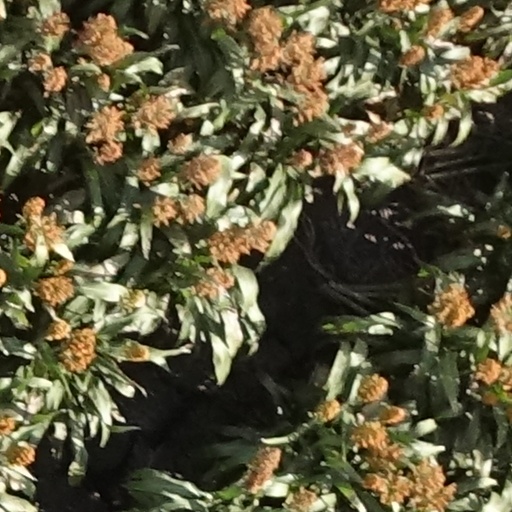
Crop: sorghum